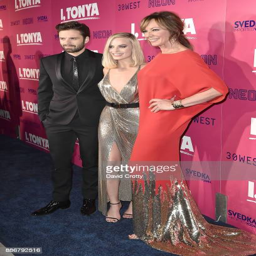
actors attend the los angeles premiere of arrivals